Carl Ed

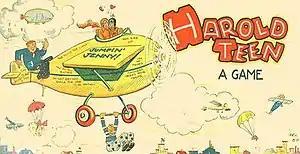
Carl Ed's signature is at bottom right on this Milton Bradley board game from the 1920s.

He drew samples for a strip titled "Seventeen", loosely based on Booth Tarkington's successful novel "Seventeen". After publisher Patterson renamed it "Harold Teen", it debuted in the New York "Daily News" during February 1919. Asked in the late 1930s why he had started the strip, Ed answered, "Twenty years ago, there was no comic strip on adolescence. I thought every well-balanced comic sheet should have one."